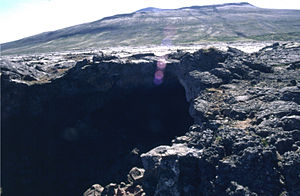
Surtshellir
Indgangen til Surtshellir i Hallmundarhraun. I baggrunden ses Eiríksjökull.
Surtshellir er en grotte i det vestlige Island, som er en 1970 m lang lavatunnel. Den ligger i lavasletten Hallmundarhraun ca. 60 km fra byen Borgarnes. Surtshellir er Islands længste lavagrotte. Højden er i hovedparten af tunnelen næsten 9 m. I forlængelse af Surtshellir med 30 m afstand ligger lavatunnelen Stefánshellir, som er dannet ved samme vulkanudbrud i omkring år 930. De er til sammen ca. 3500 m.